Ueda Station (Nagano)

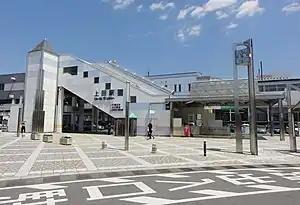
Ueda Station Onsen entrance in 2012

is a railway station in the city of Ueda, Nagano, Japan, jointly operated by the East Japan Railway Company (JR East), the third-sector operator Shinano Railway, and the private railway operator Ueda Electric Railway.